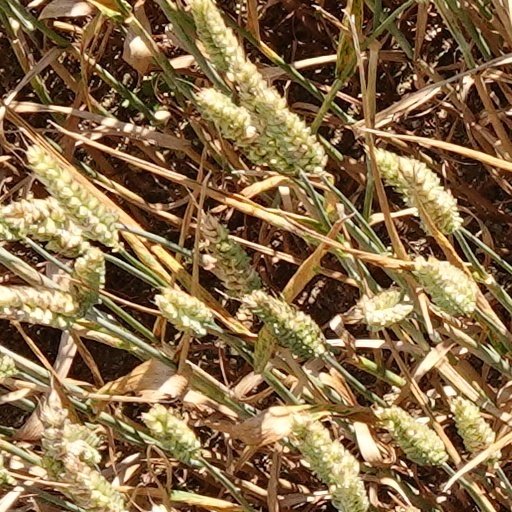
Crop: wheat